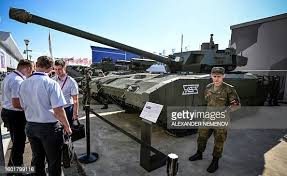
Label: T-14